Siege of Maubeuge (1793)

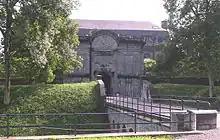

The siege of Maubeuge (30 September – 16 October 1793) was a siege of the city of Maubeuge by an Austro-Dutch force of 60,000 men under Prince Josias of Saxe-Coburg-Saalfeld during the War of the First Coalition. Maubeuge was defended by a 24,000-strong garrison under the French Republican generals Desjardin and Mayer. The Prince was aiming to clear his march on Paris, but he had to raise the siege after the Republican victory at the battle of Wattignies and the prospect of the armée de la Moselle coming to raise the siege.